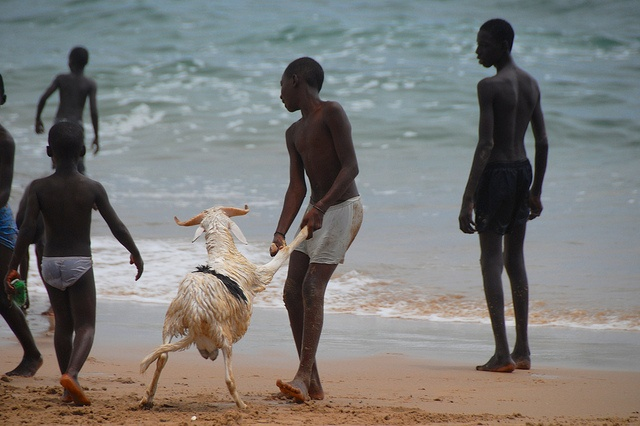
A goat attacking a young boy on the beach
A group of young men dancing with a cow on top of a beach.
The African  boys  are playing at the seashore with a goat.
One person among a group on the beach pulls on a horned animal
a couple of men and an animal on the beach